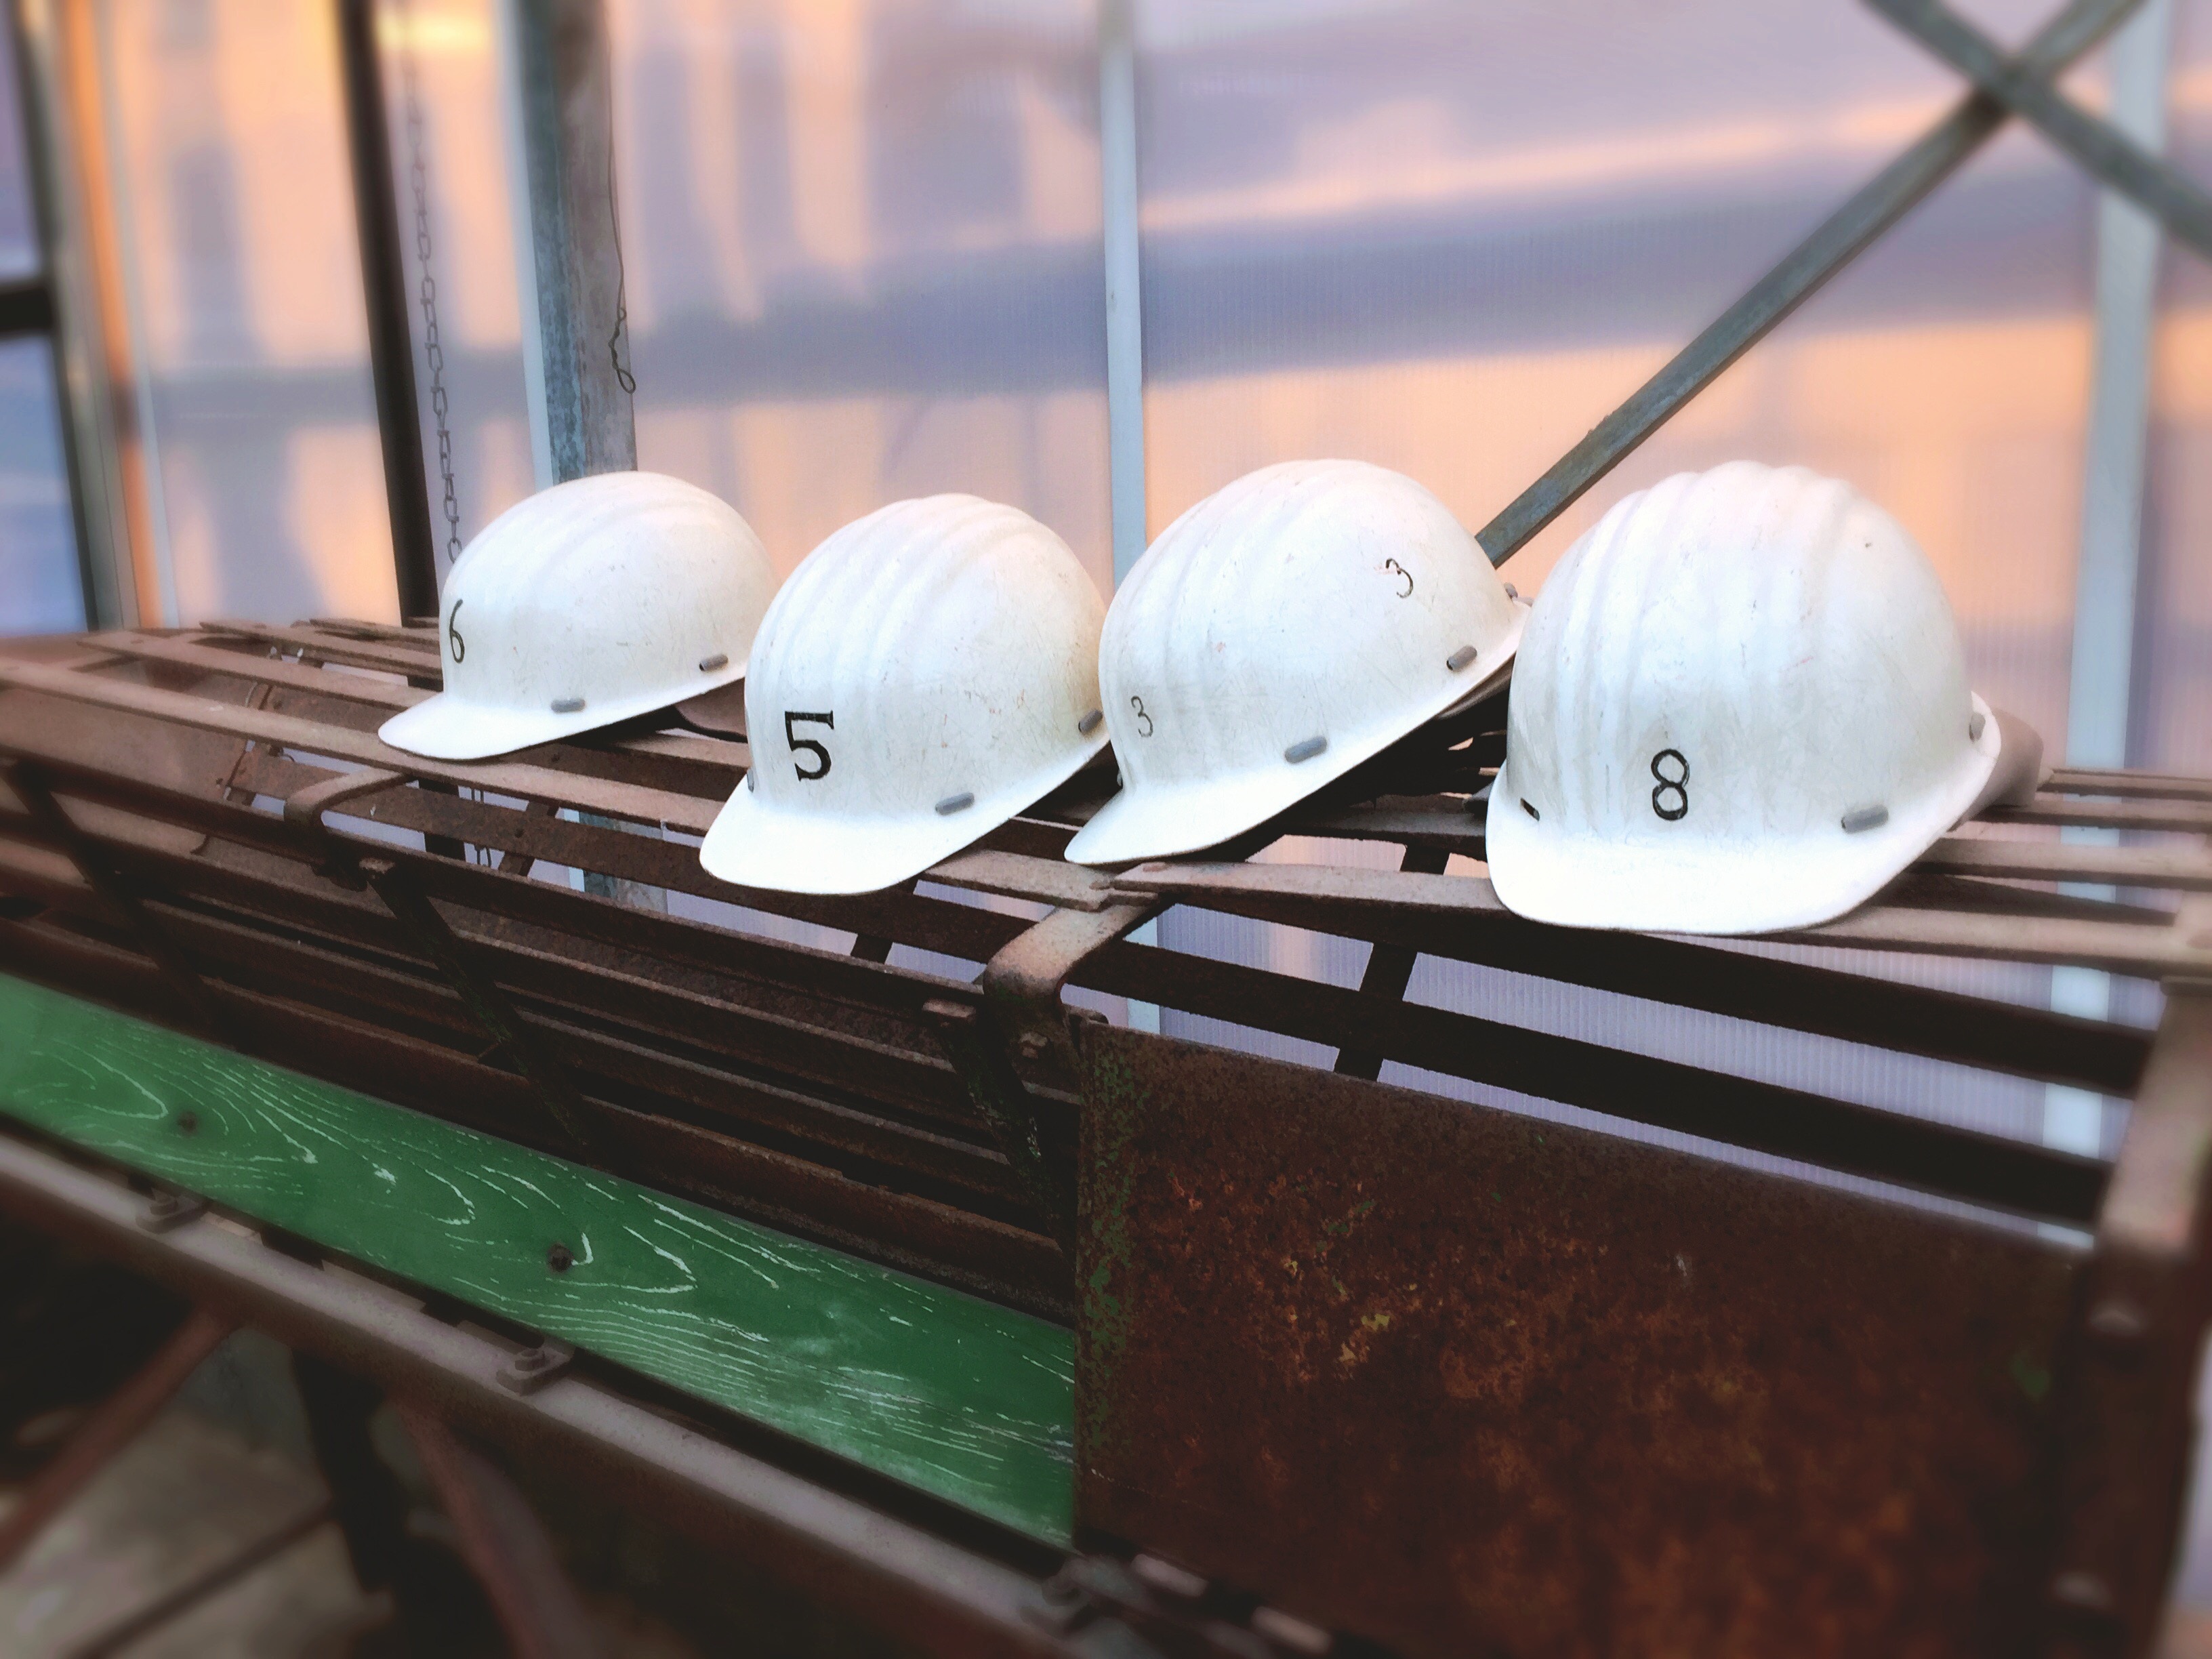
work, table, wood, white, vintage, glass, museum, furniture, lighting, helmet